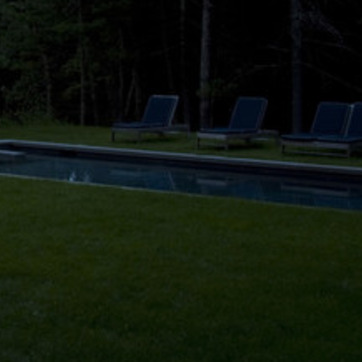
Material: water